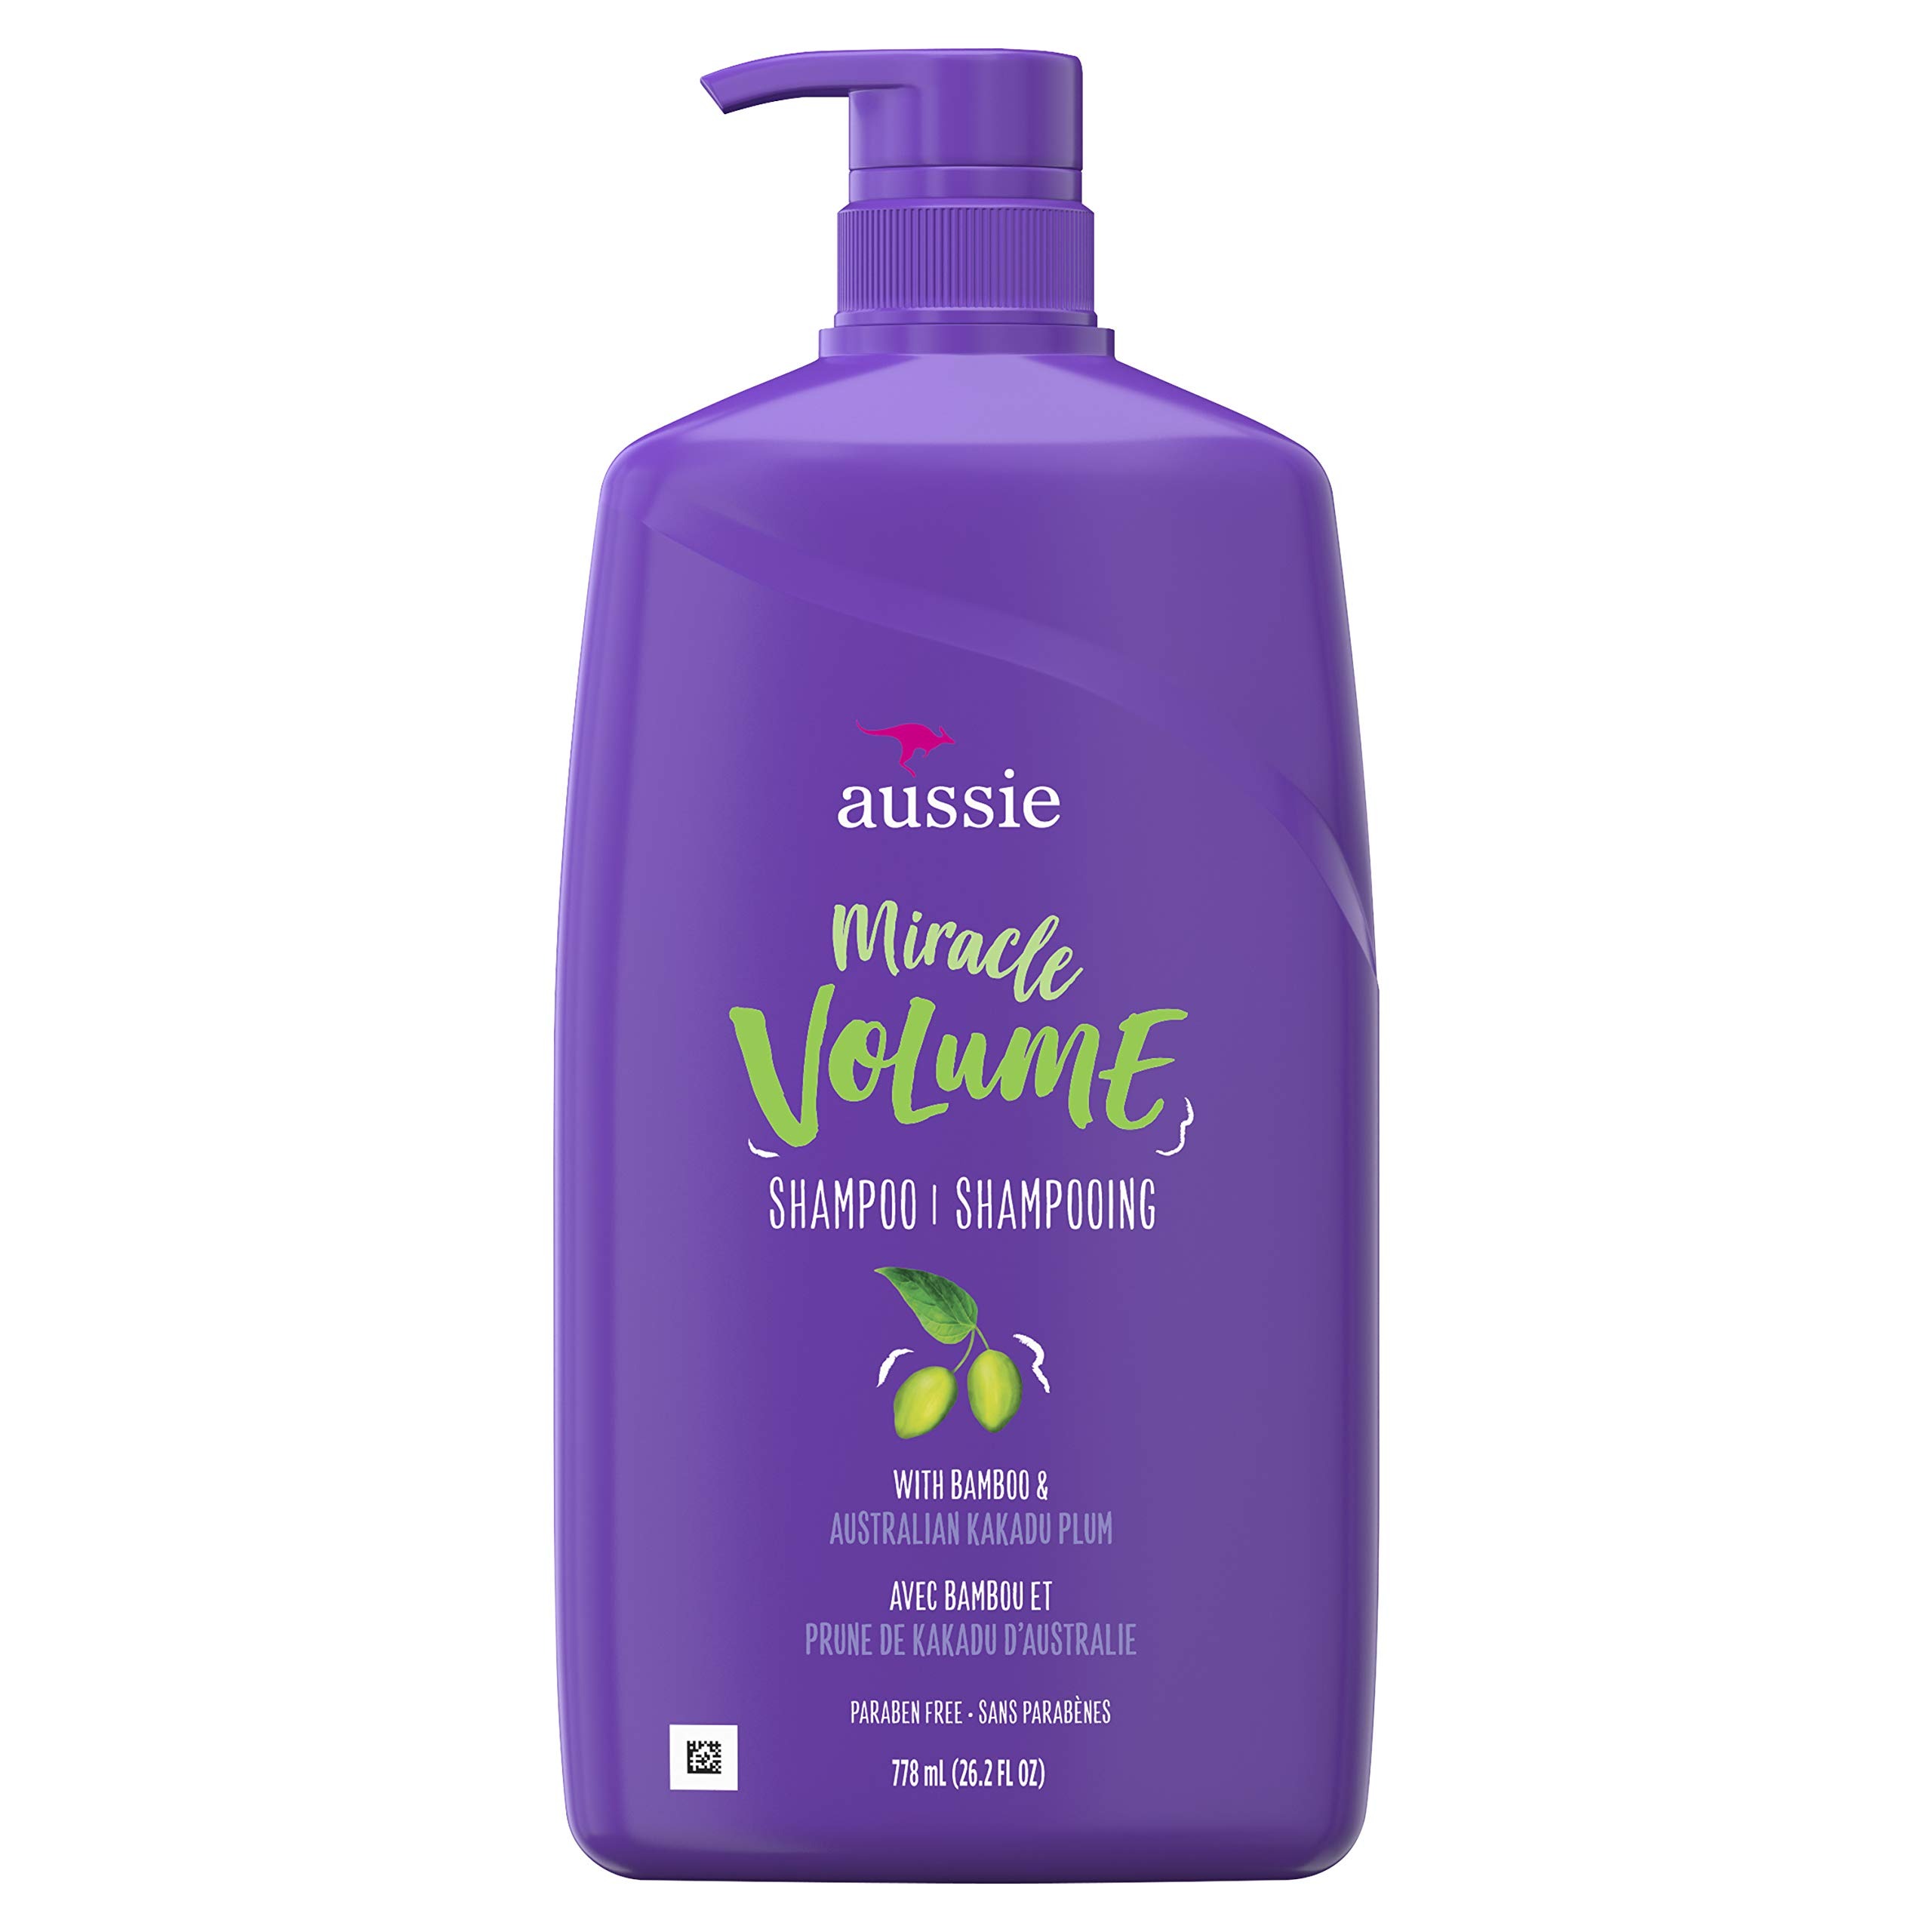
Item Name: Aussie Miracle Volume with Plum & Bamboo, Paraben Free Shampoo, 26.2 fl oz
Bullet Point 1: PERFECT FOR flat hair
Bullet Point 2: USE IT TO cleanse hair and add height
Bullet Point 3: INFUSED WITH Kakadu plum and bamboo
Bullet Point 4: SMELLS LIKE citrus, floral and aquatic notes
Bullet Point 5: FREE OF parabens & stress
Value: 26.2
Unit: fl oz

Price: 8.99